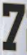
Number: 7